Port Talbot

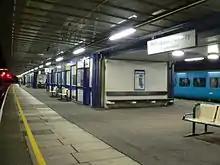
Port Talbot railway station.

South East of Port Talbot is dominated by Pennant sandstone which forms this high relief area including Mynydd Margam, Mynydd Dinas and the other mountains. The pennant sandstone is made up of two formations which are the Rhondda Member and Brithdir Member. The sandstone formed in Carboniferous swamps 300 million years ago. Pennant sandstone is a micacous sandstone which has a brown colouration with areas of red staining where iron from pyrite in coal has weathered creating a rust colouration.